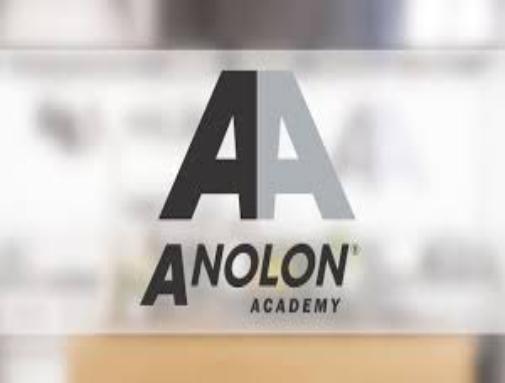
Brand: anolon
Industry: Necessities